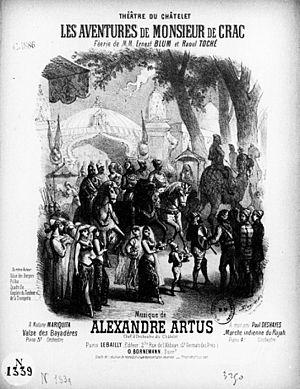
Les aventures de Monsieur de Crac
Alexandre Artus, né Jean Jacques François Pierre Alexandre Artus à Perpignan le 27 novembre 1821 et mort à Saint-Maur-des-Fossés le 19 août 1911, est un chef d'orchestre et compositeur de musique classique français.